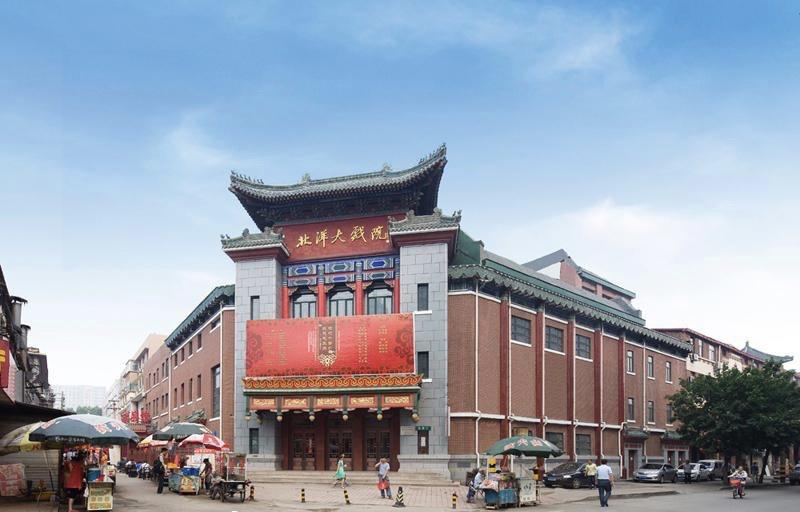
地标名称：北洋大戏院
所在城市：济南市·市中区